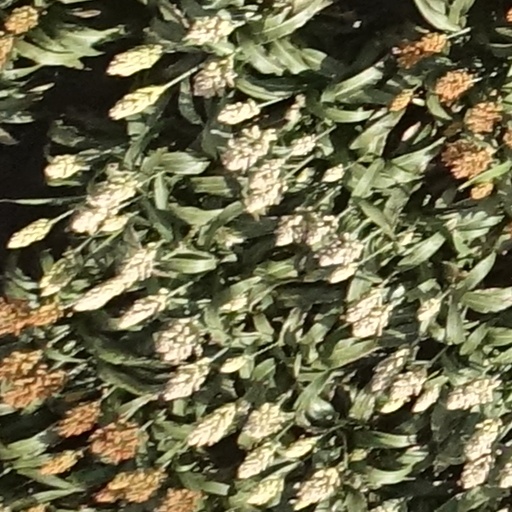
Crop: sorghum